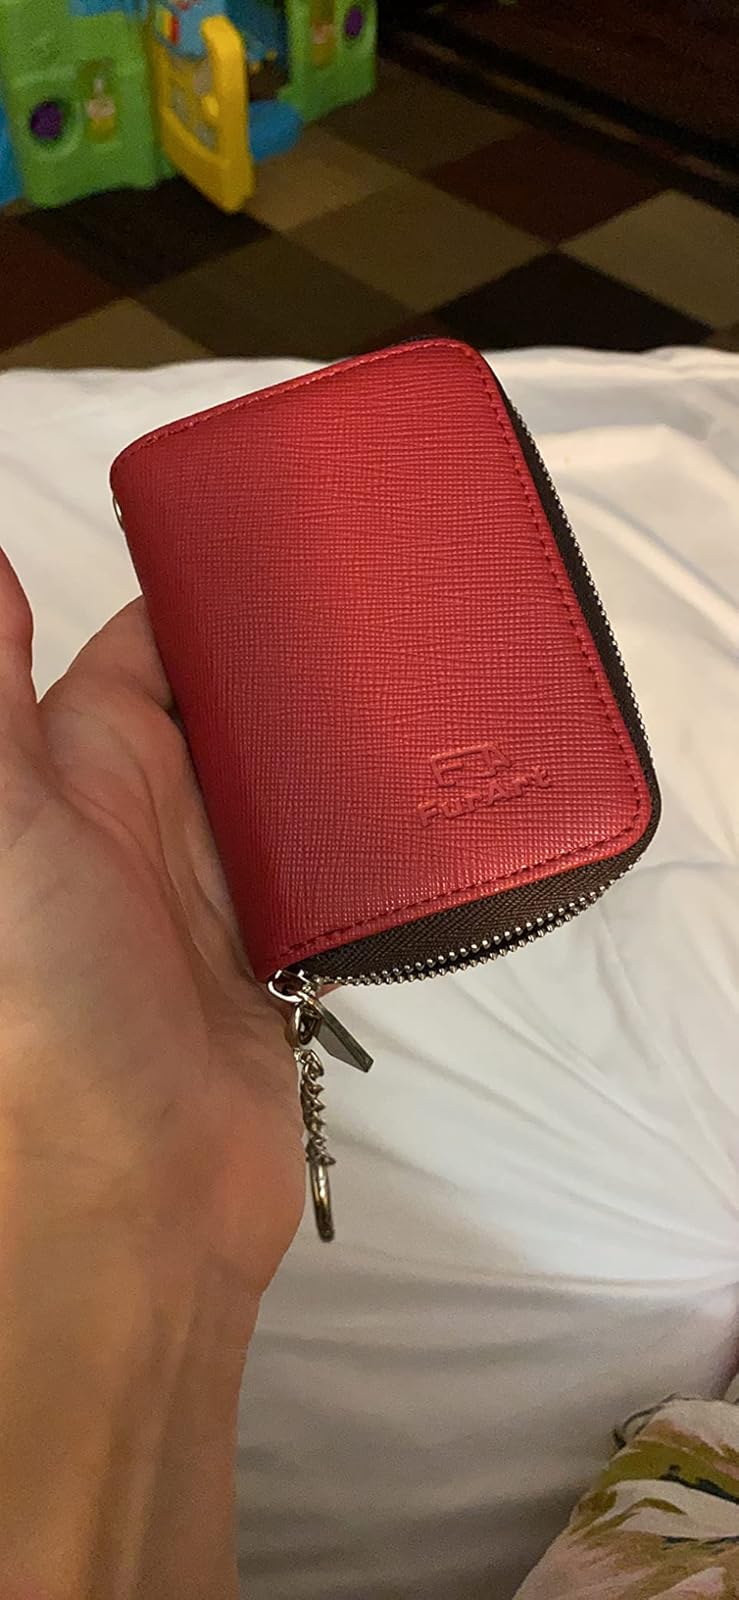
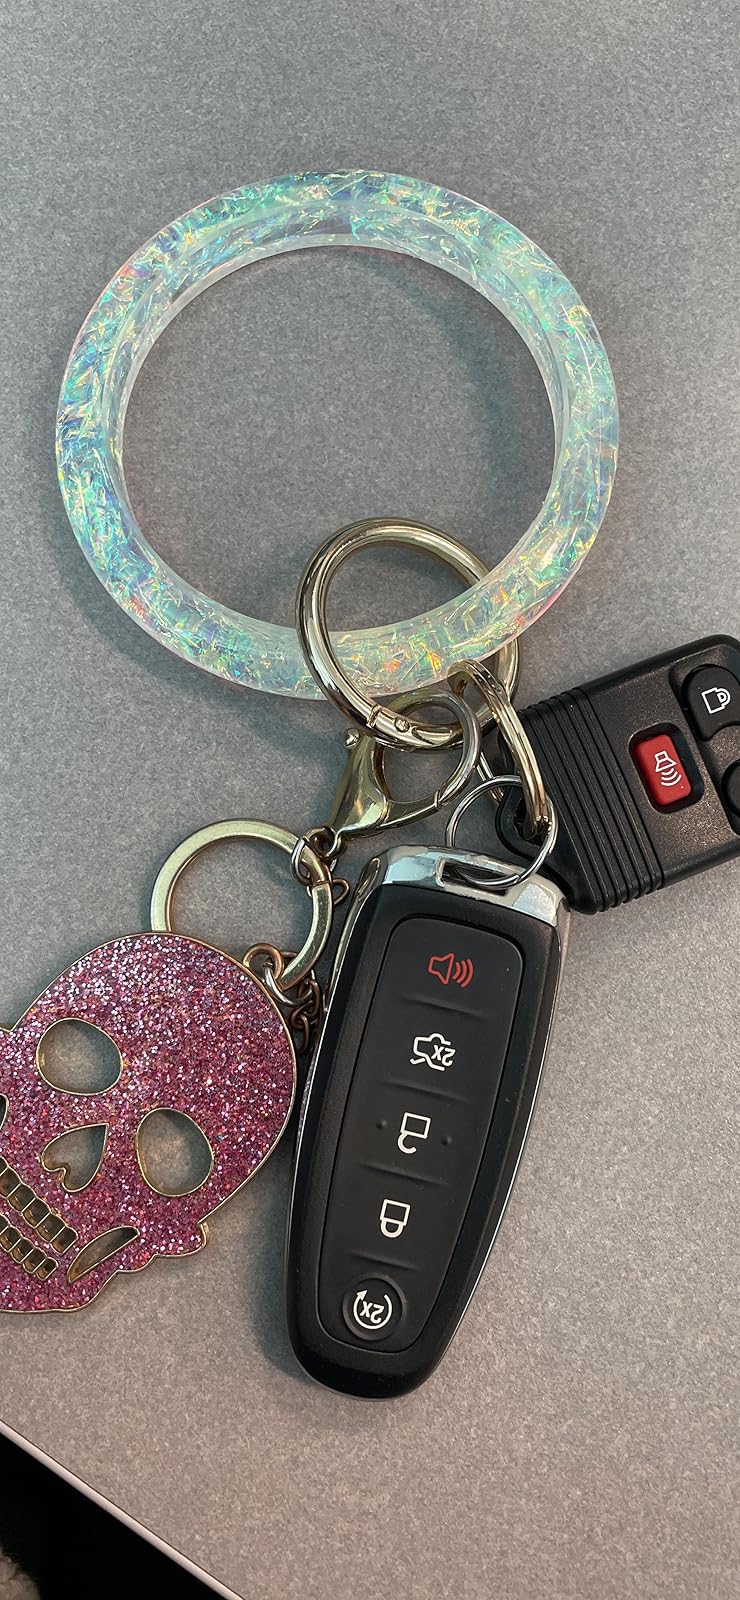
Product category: accessories_keychain
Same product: no